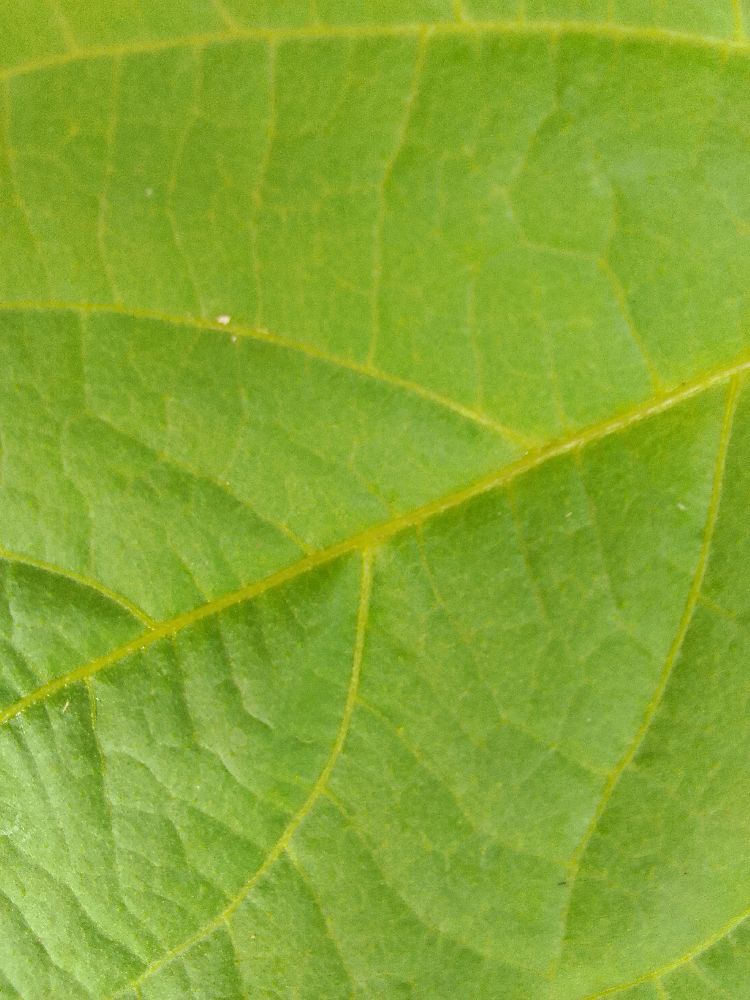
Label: healthy